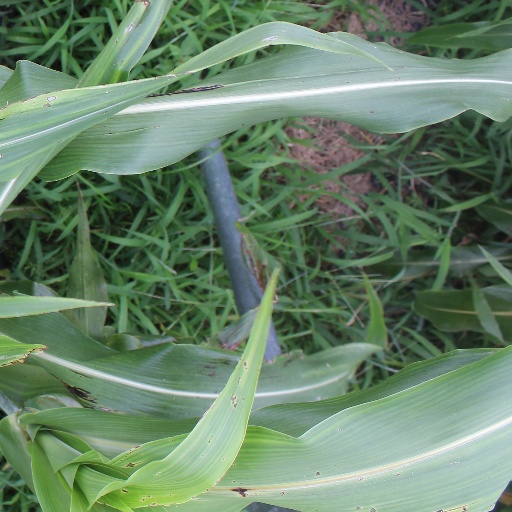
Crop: sorghum